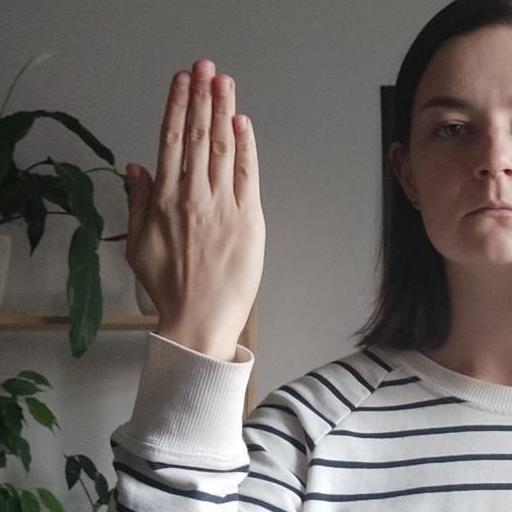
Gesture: stop_inverted